Long Crendon

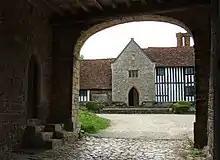
The Manor, Long Crendon

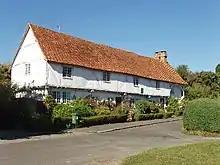
Long Crendon Courthouse

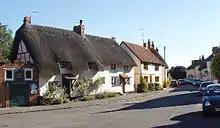
Thatched houses in Long Crendon

In 1218, Long Crendon was granted a royal charter to hold a weekly market; the monies from which were to be collected by William Earl Marshall who owned the manor at that time. The town was certainly important in this period as it shared the distinction with Aylesbury as being the only places in the whole of England where needles were made. The royal charter was later rescinded and the market moved and joined with the existing one in nearby Thame.